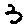
Label: 3